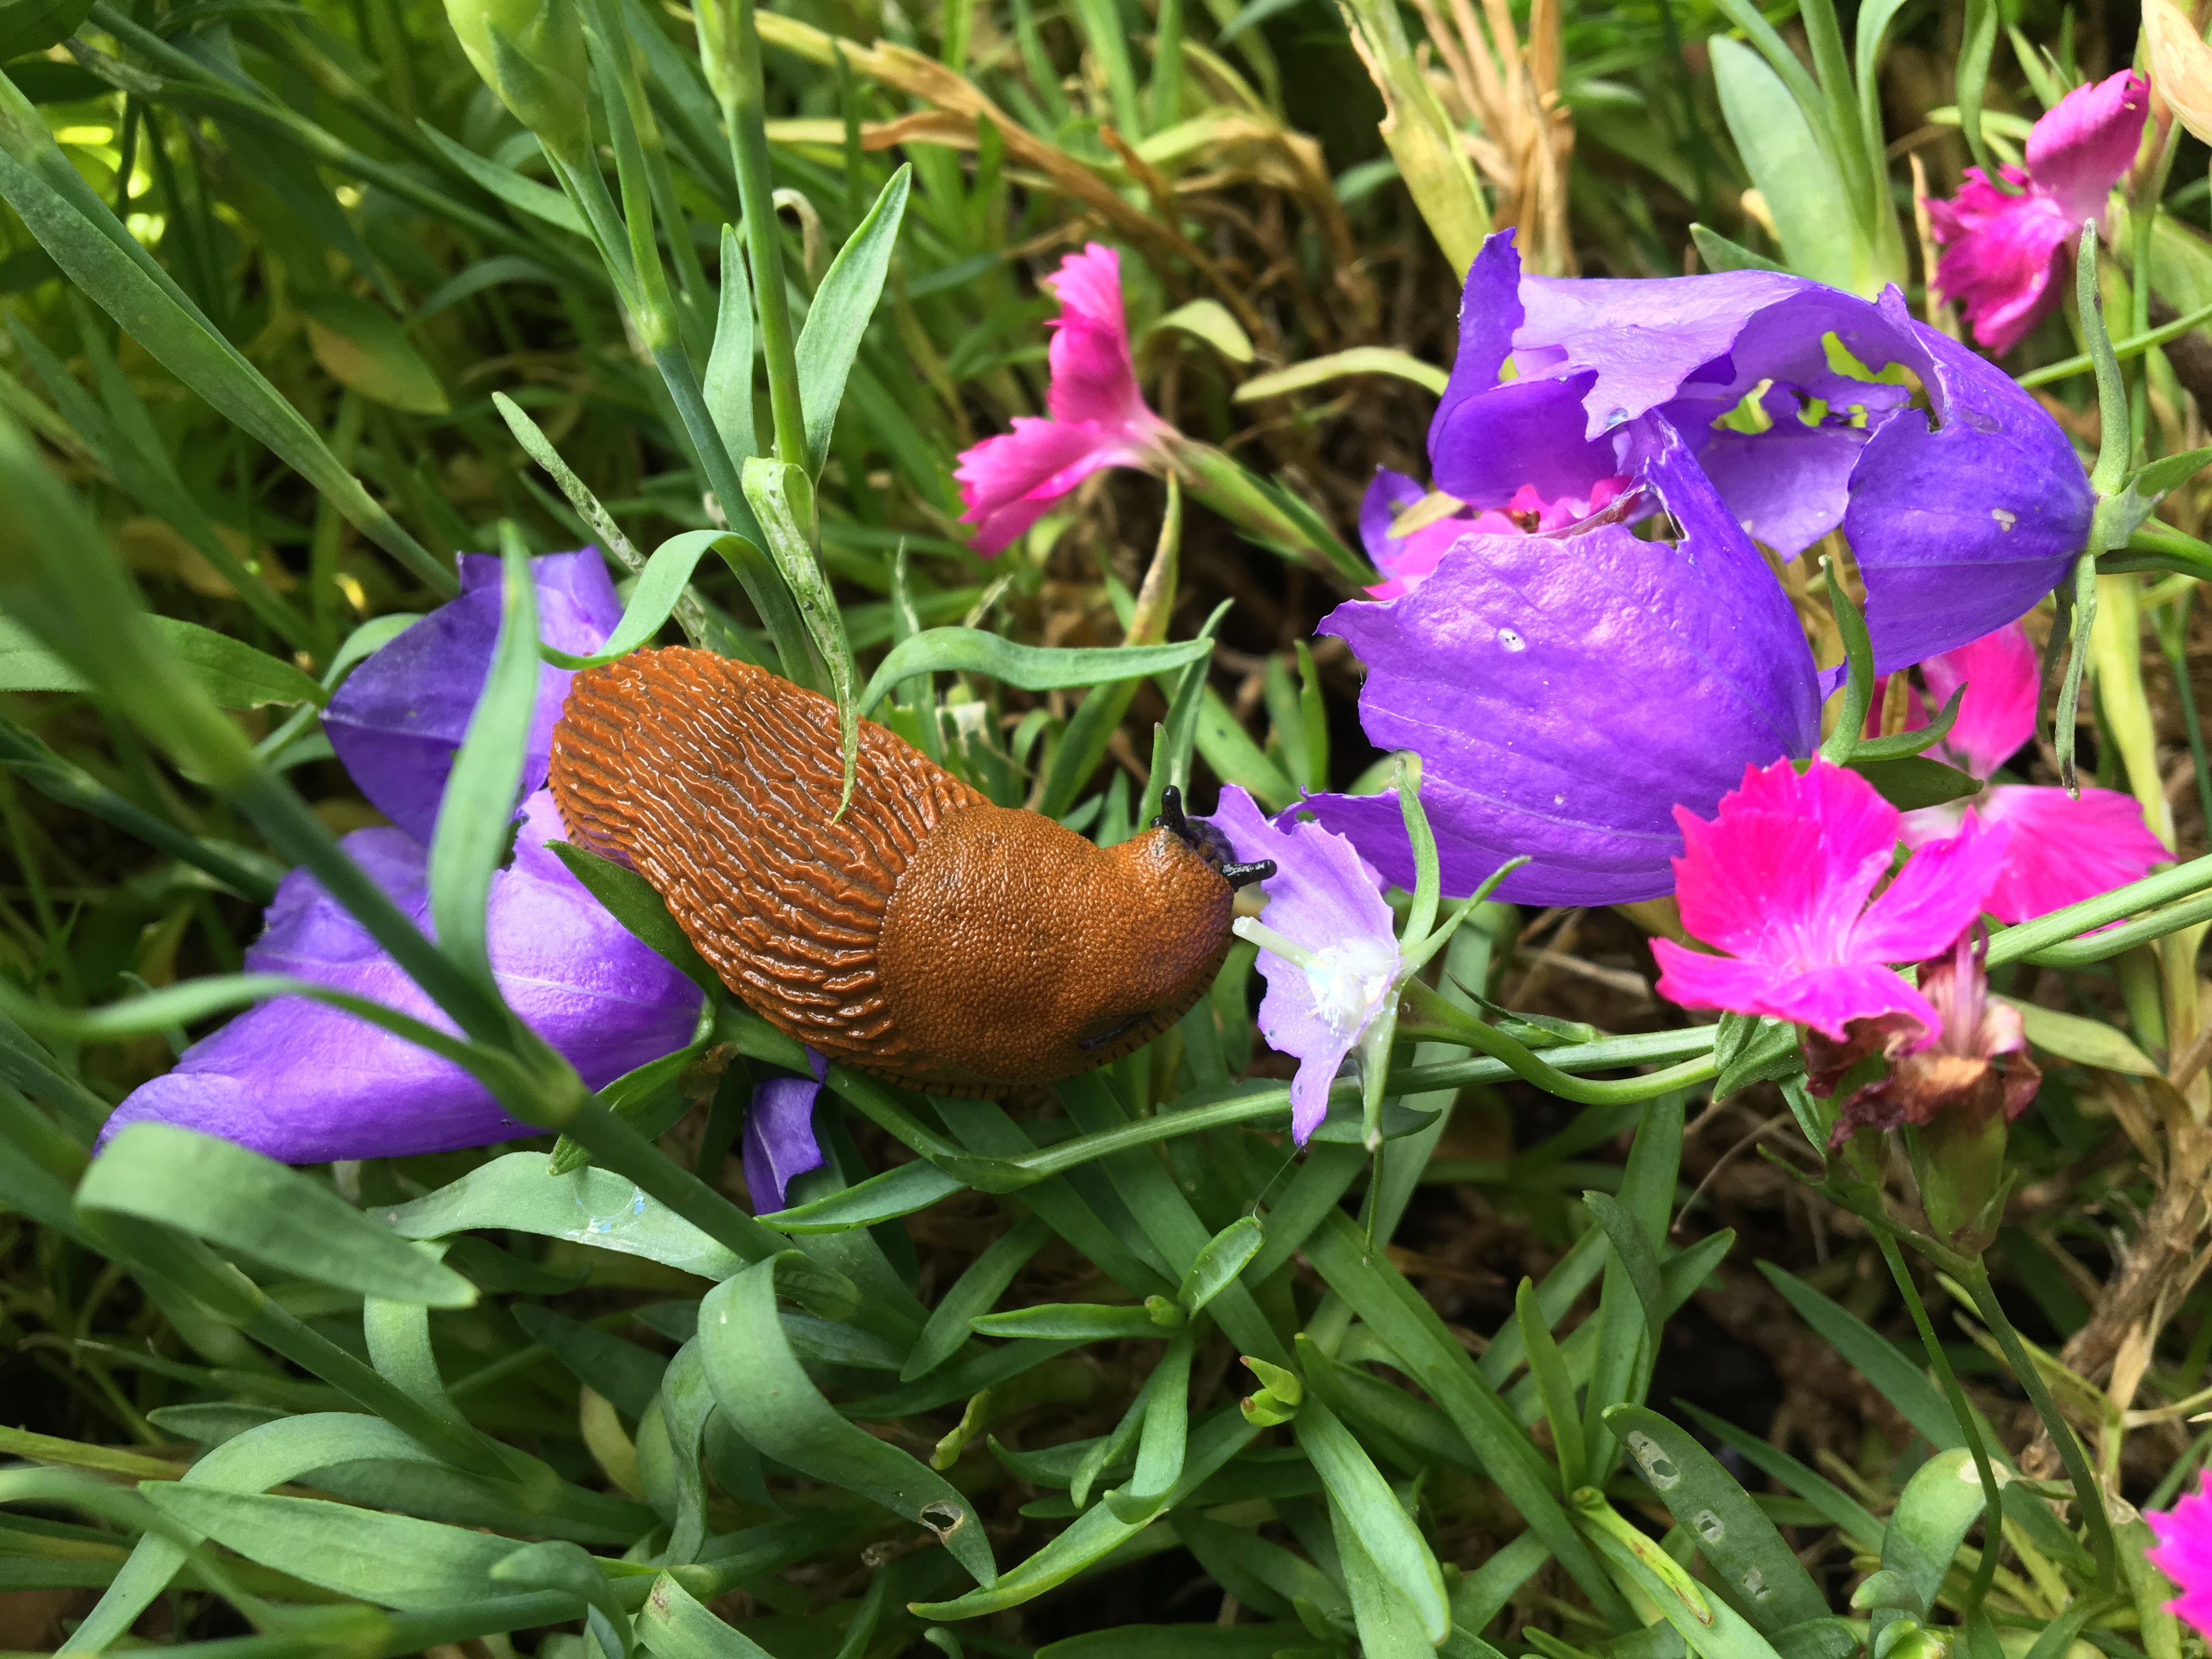
nature, grass, plant, flower, purple, animal, green, brown, botany, reptile, black, garden, pink, eat, flora, wildflower, flowers, mollusk, feeding, plage, snail, bed, iris, violet, magenta, pest, slug, macro photography, vermin, probe, flowering plant, red brown, land plant, iris family